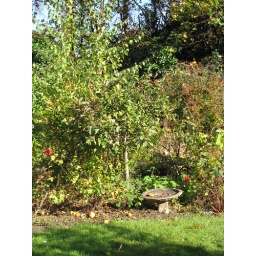
apple tree in back garden